Artillery fuze

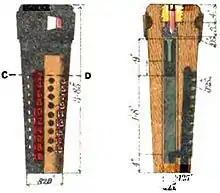
British 'Boxer' wooden time fuze, 1870s, burned for maximum 9 seconds, adjusted by punching through applicable hole

British inventor Colonel Edward Boxer of the Royal Artillery suggested a better way: wooden fuze cones with a central powder channel and holes drilled every 2/10th of an inch. In 1853 these were combined into a single fuze with dual channels, 2 inches long for howitzers and common shell, 1 inch for shrapnel. The holes were sealed with clay, with could be spiked through before loading to select the necessary time delay. There were white and black painted groups of holes for odd and even tenths. The Boxer time fuze used a fuze hole size different to that of Freeburn's percussion fuze, which became obsolete. Freeman's were replaced in army service in 1861 by those designed by Pettman, which could be used with both spherical and non-spherical shells.